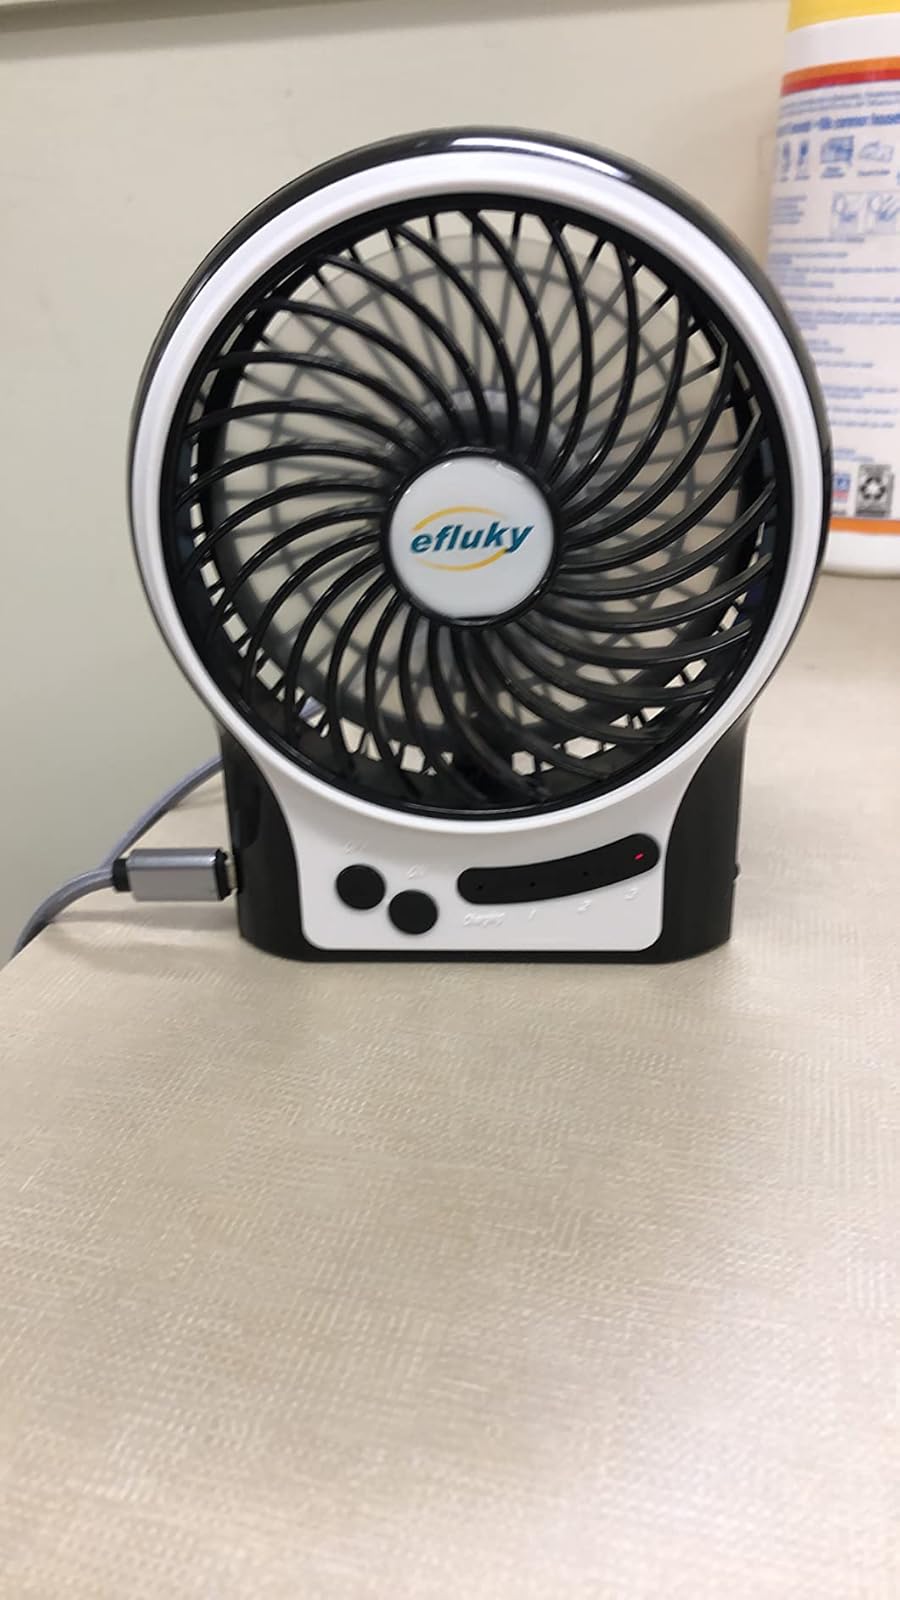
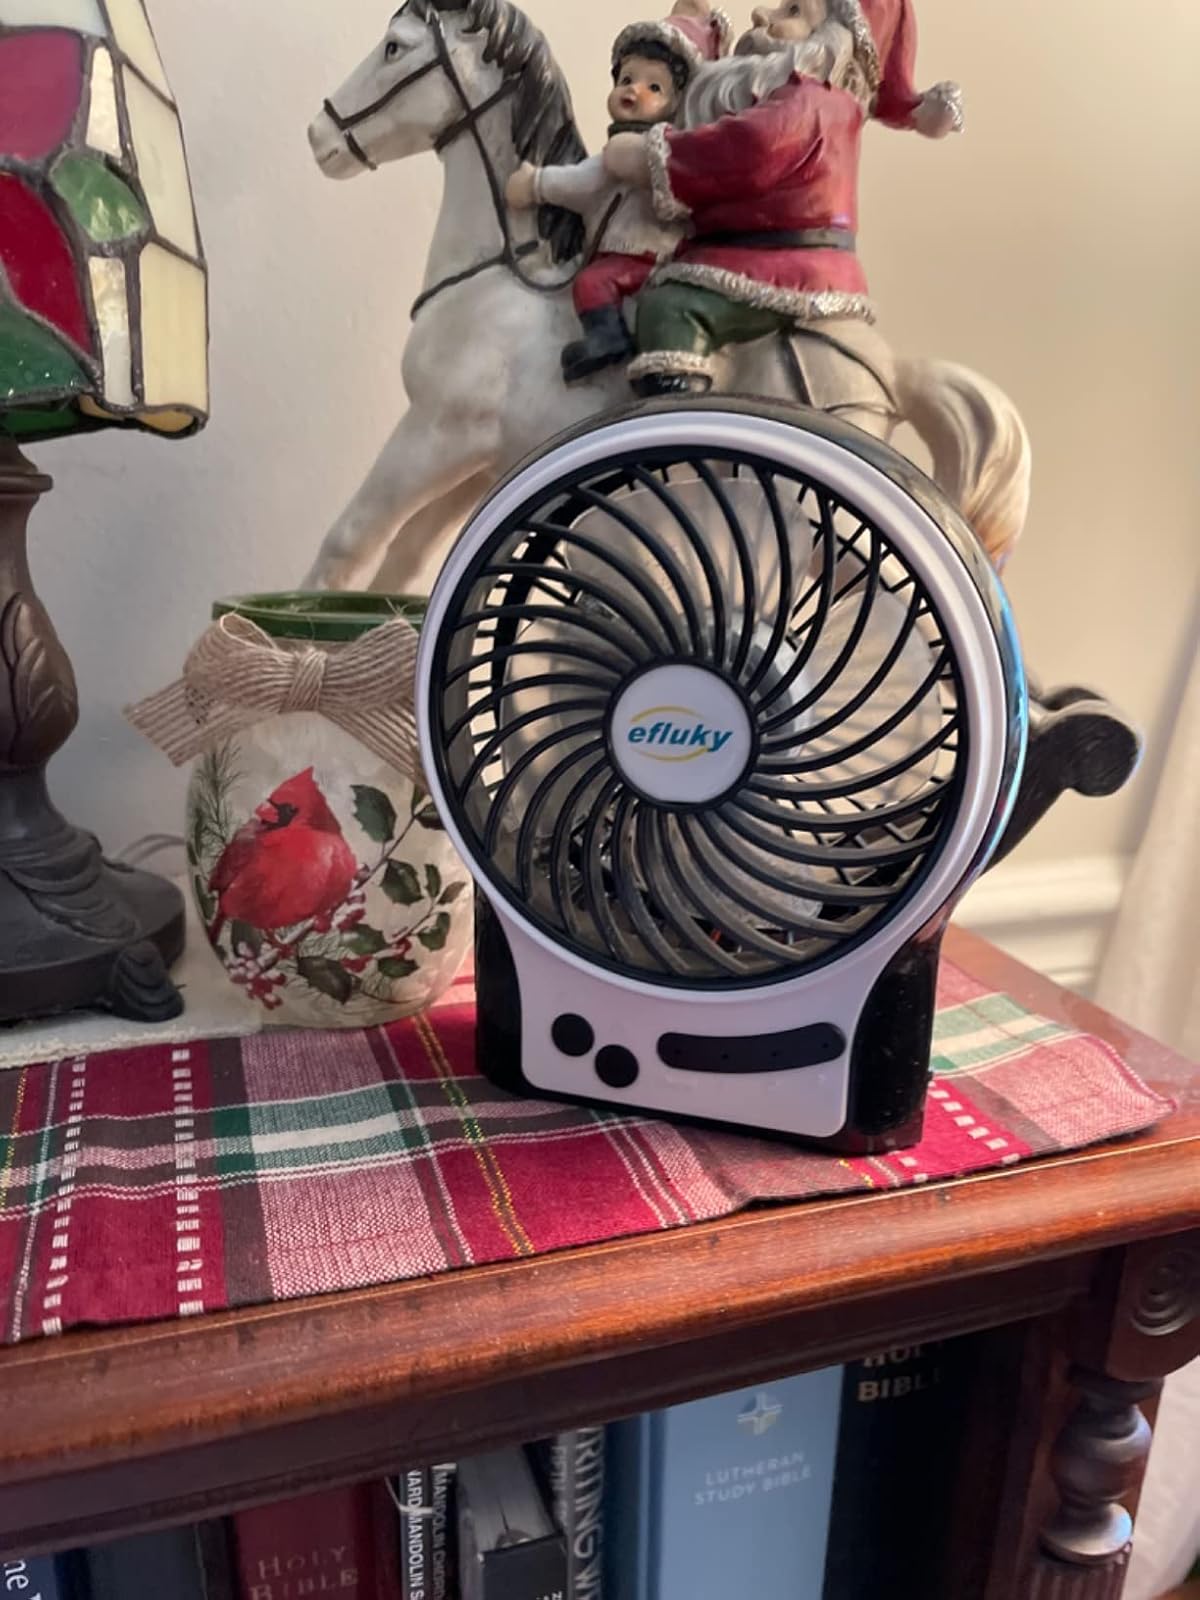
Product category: fan
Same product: yes